Answer in natural language. How many Dressers are visible in the scene? Choose between the following options: 2, 0, 3, 1 or 4
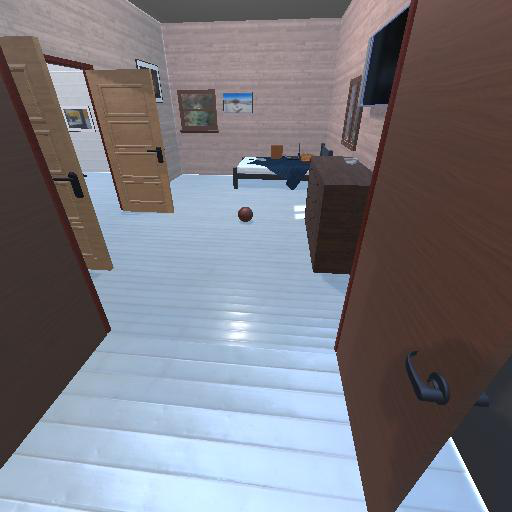
<answer>1</answer>